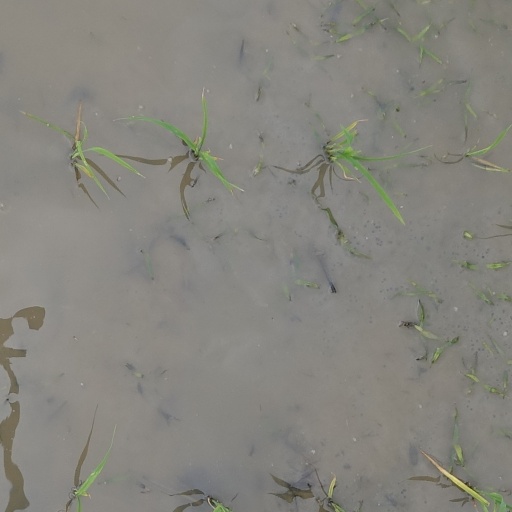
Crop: rice